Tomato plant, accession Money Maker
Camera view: bottom (45 deg); turntable rotation: 120 degrees
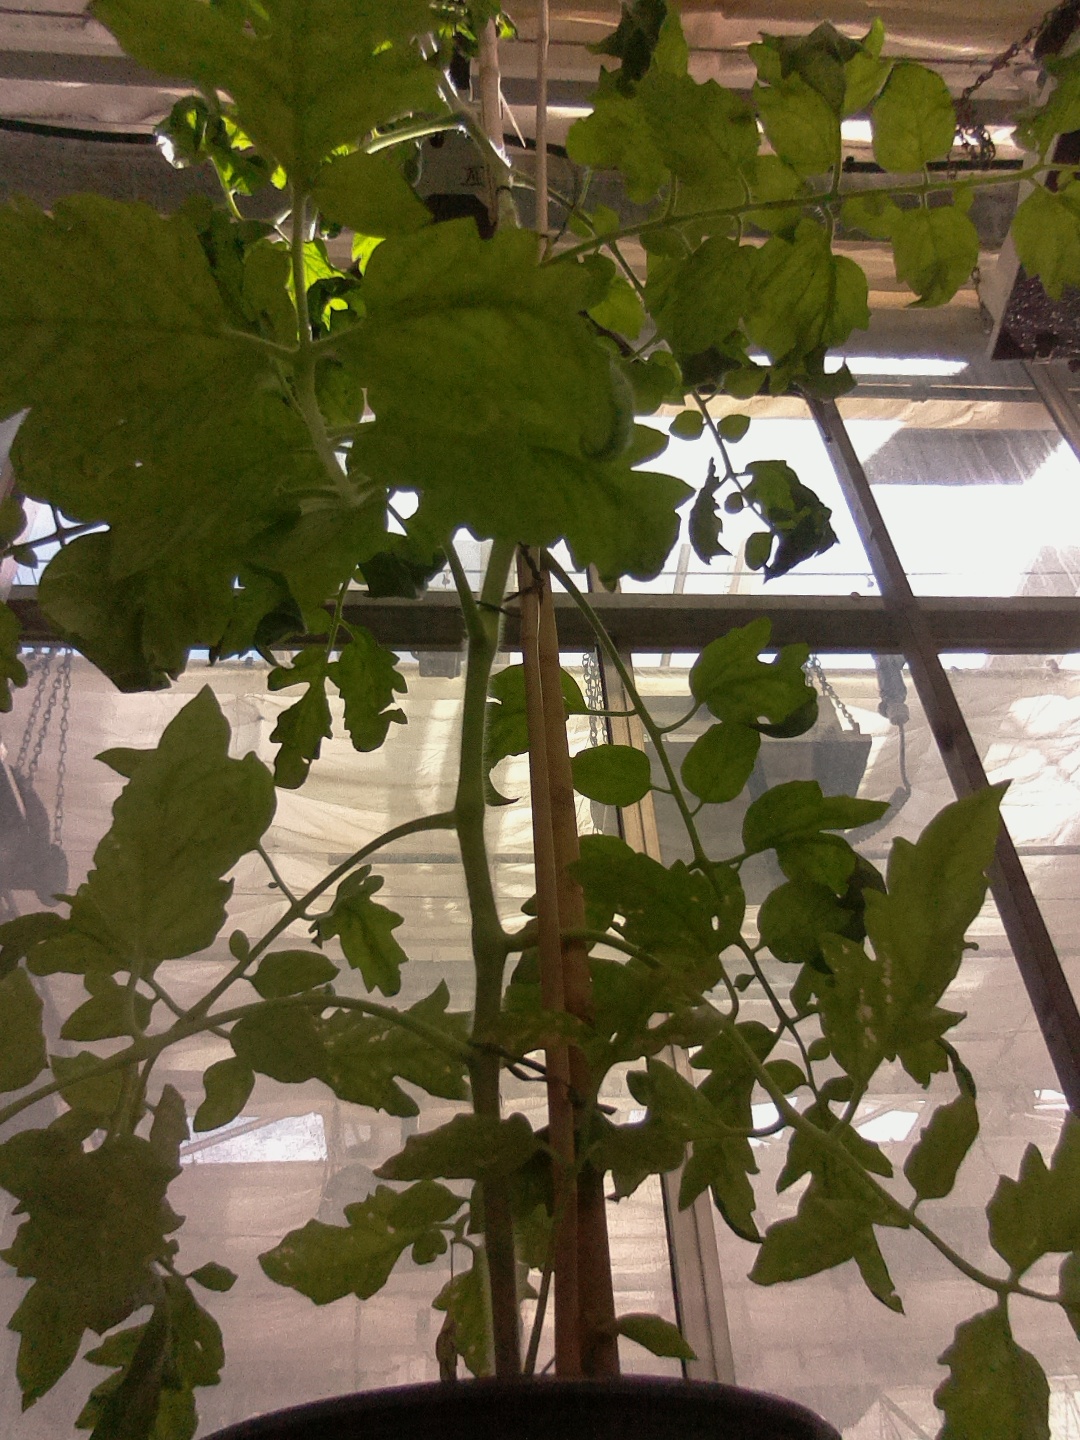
BBCH growth stage 28: 80%-90% Side shoots formed